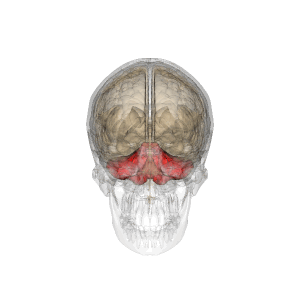
Le cervelet est une structure de l'encéphale des vertébrés qui joue un rôle important dans le contrôle moteur et est également impliqué, dans une moindre mesure, dans certaines fonctions cognitives, telles que l'attention, le langage et la régulation des réactions de peur et de plaisir.